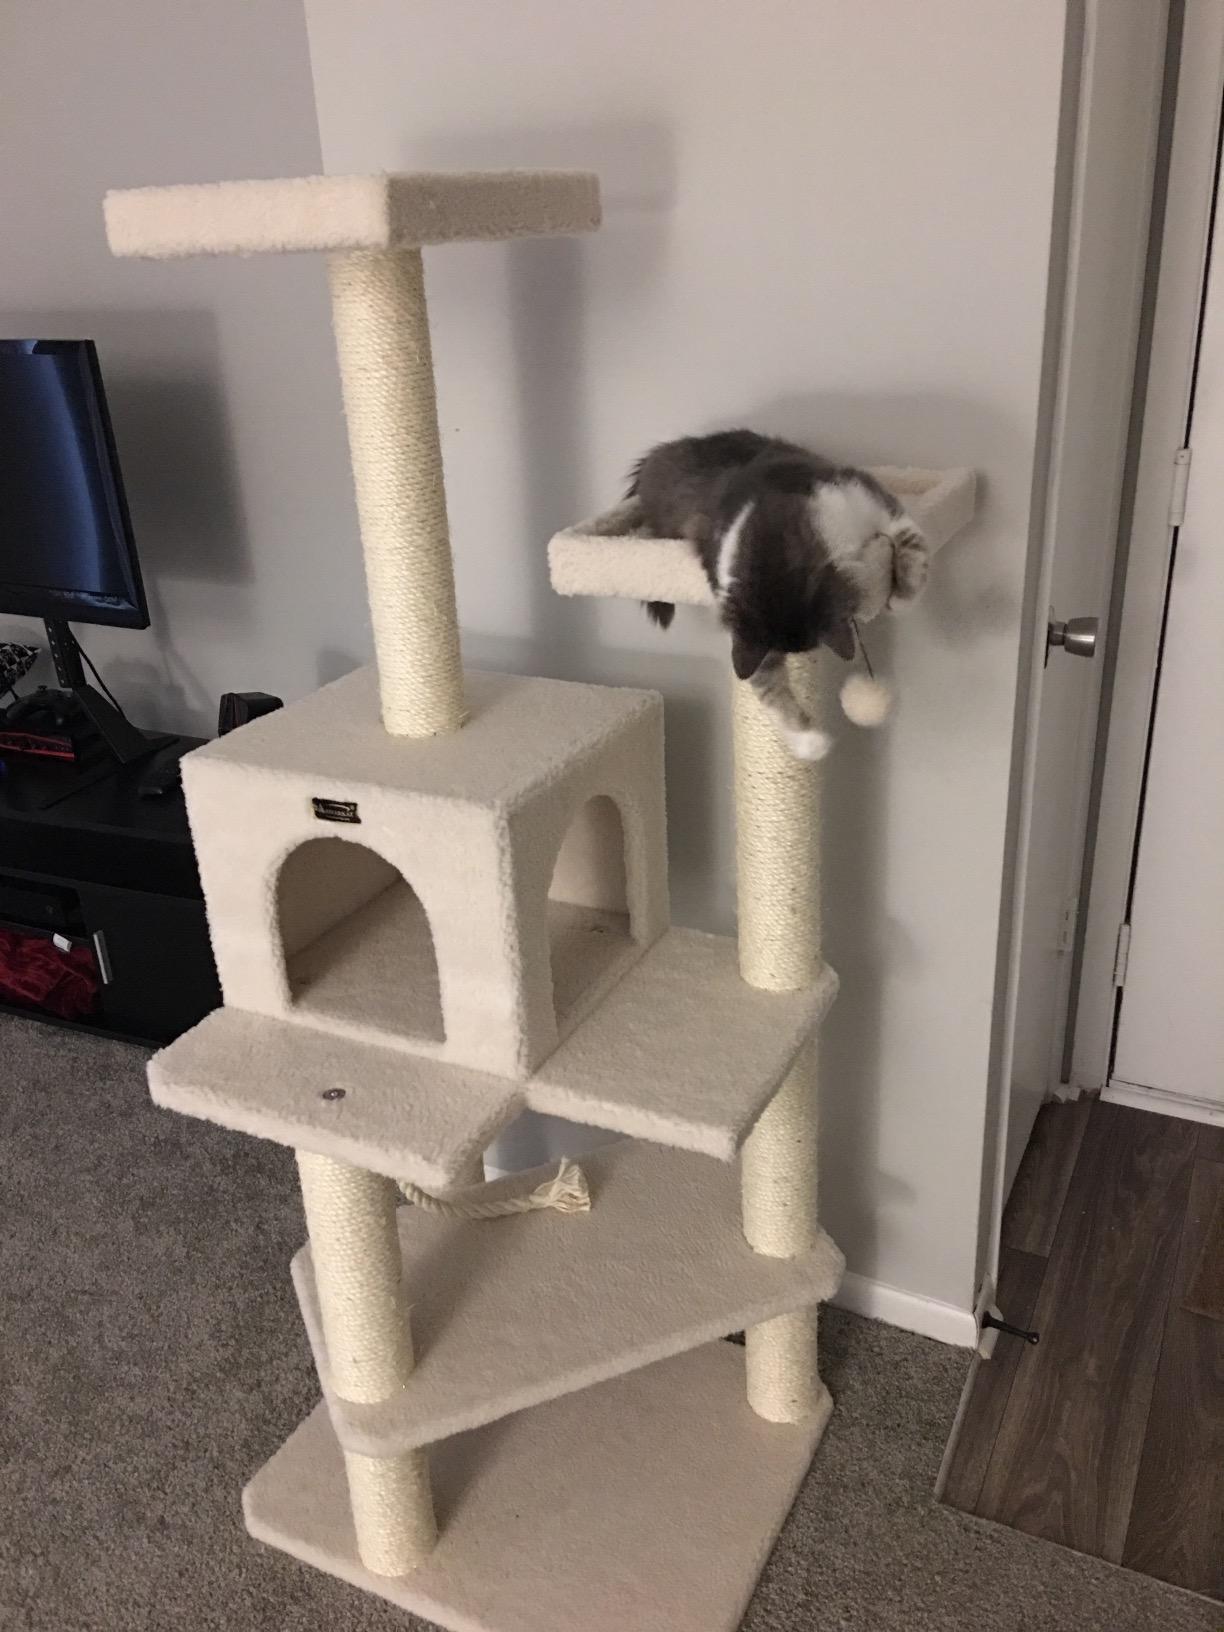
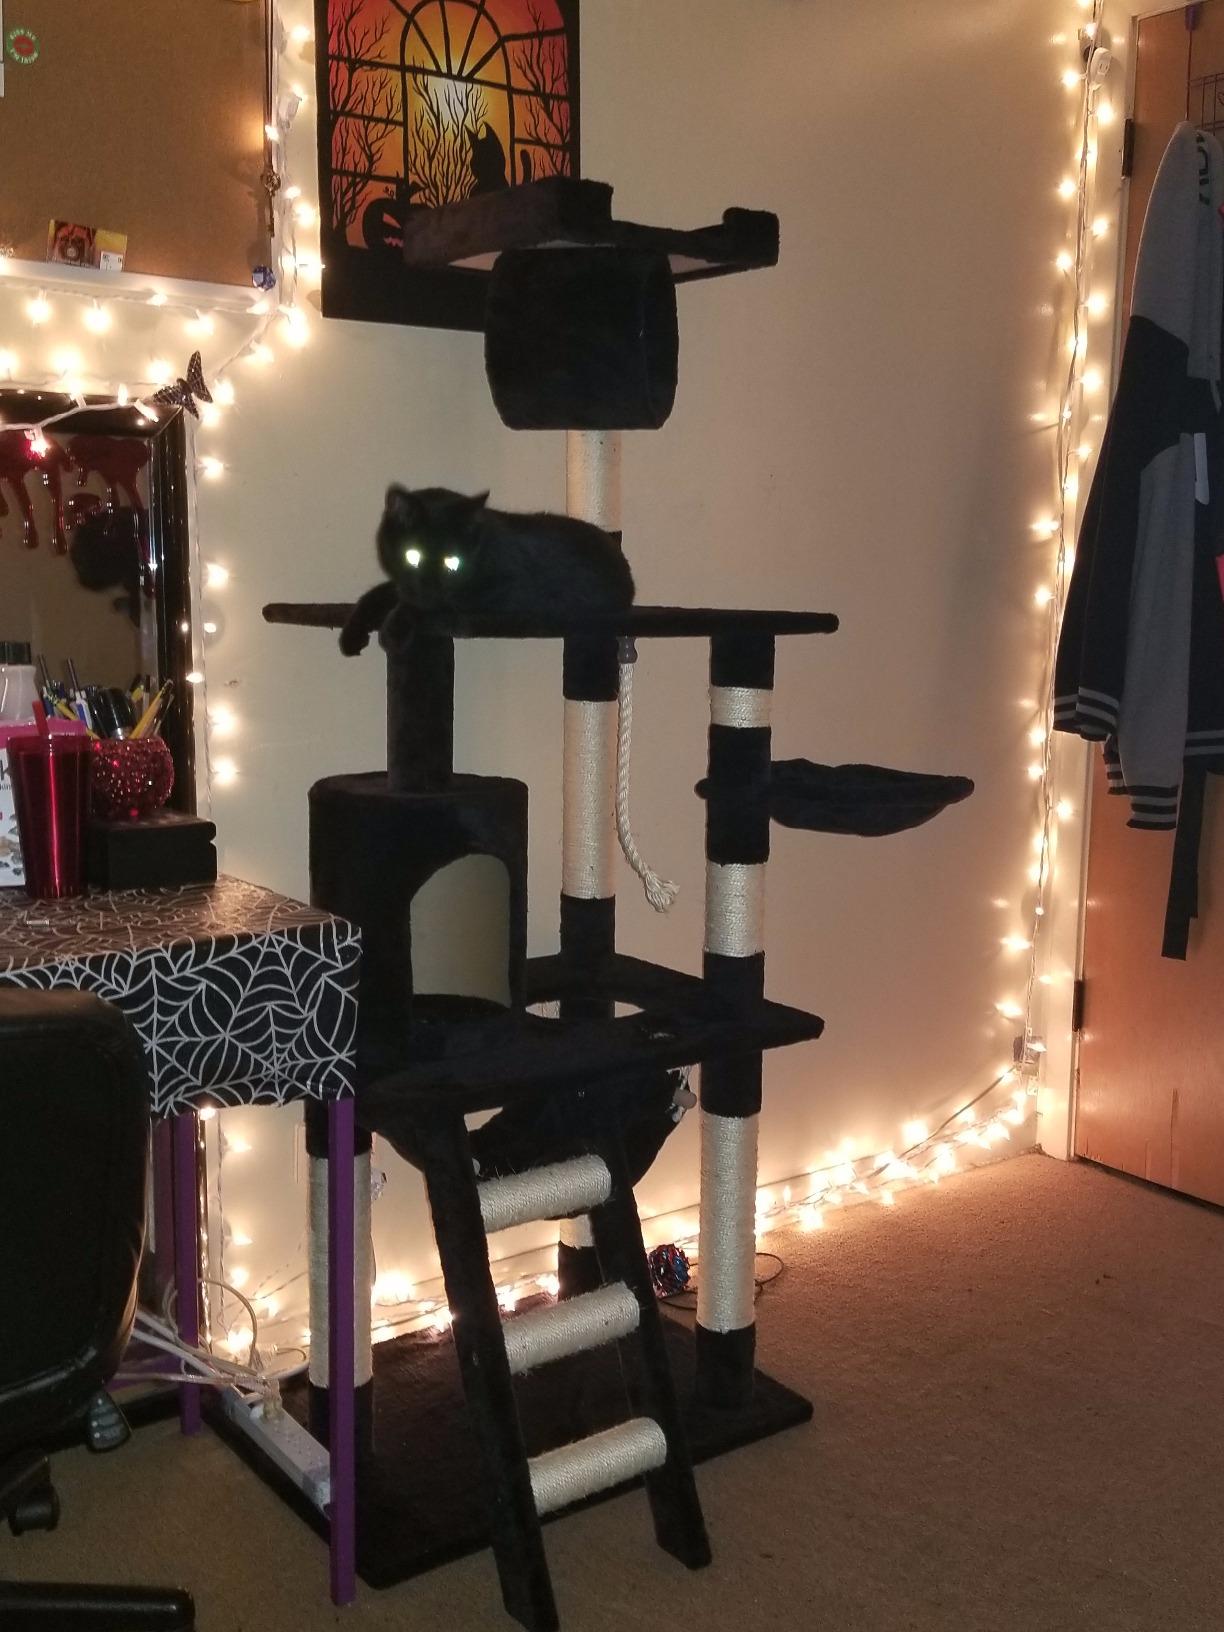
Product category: items_cat tree
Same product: no